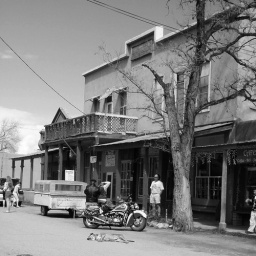
sleeping in the street